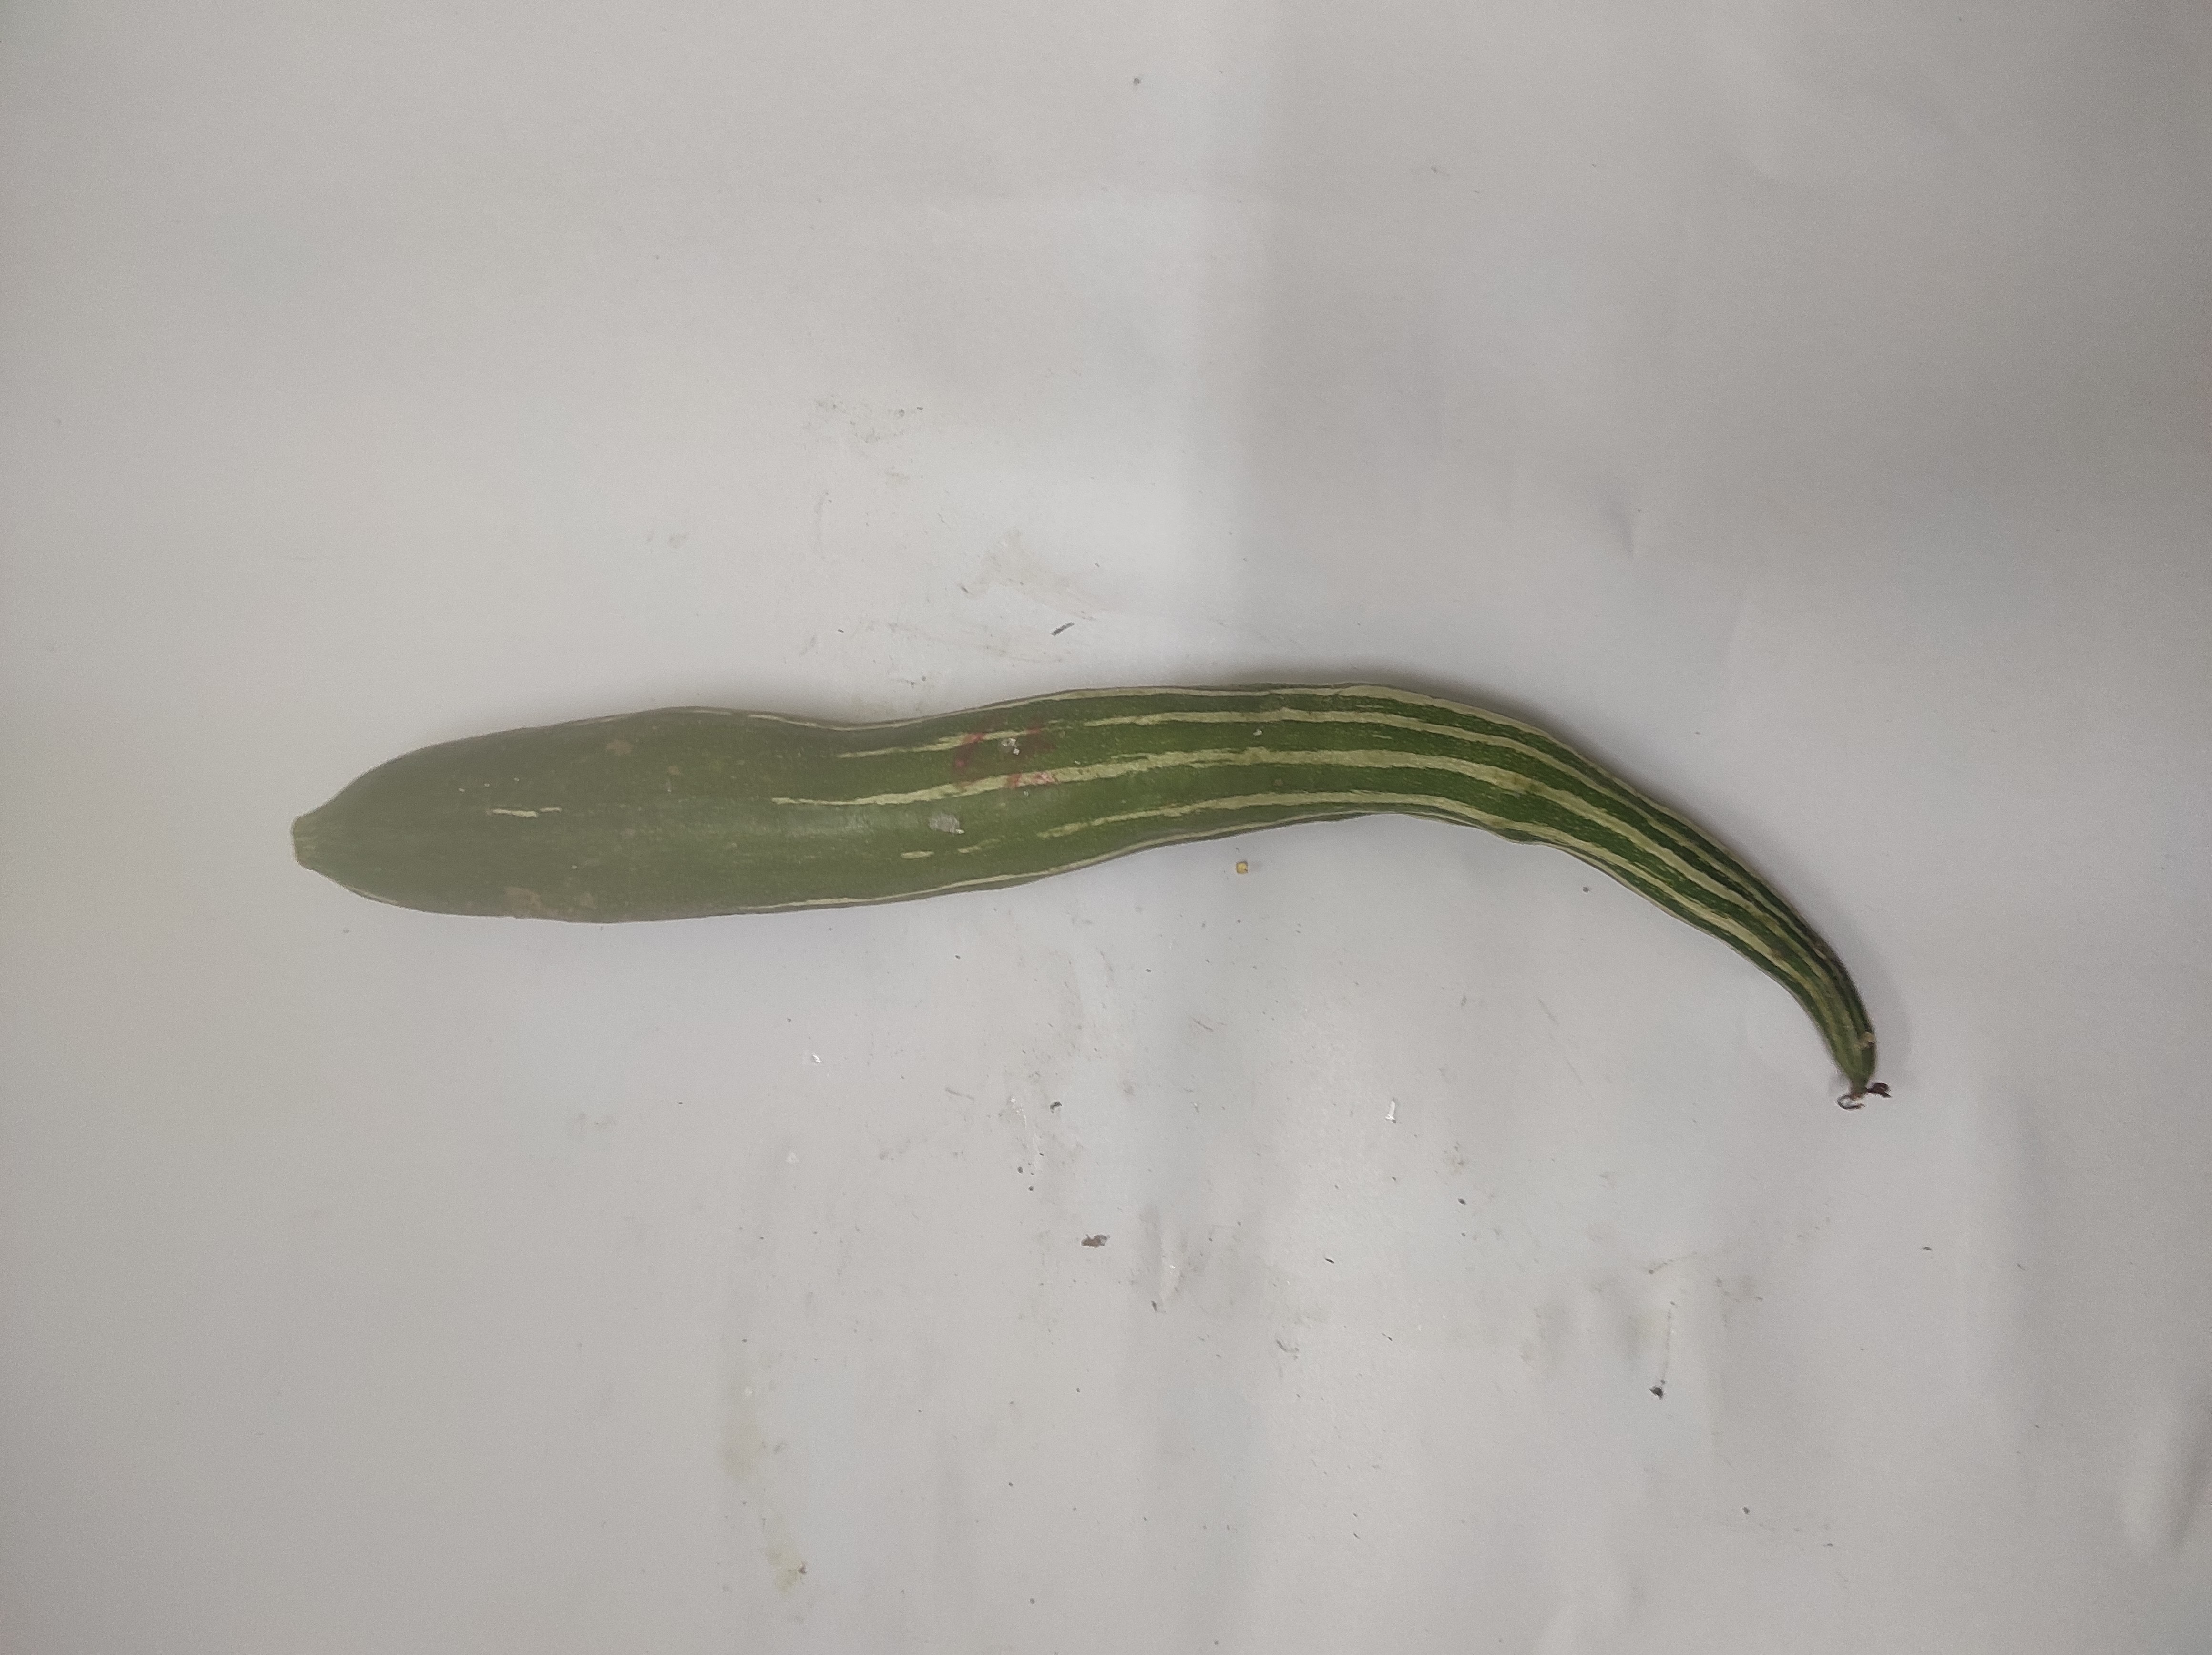
Crop: Snake Gourd
Condition: Severely Damaged